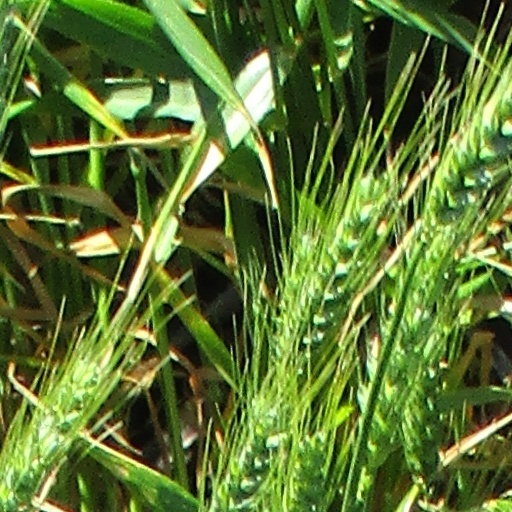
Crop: wheat